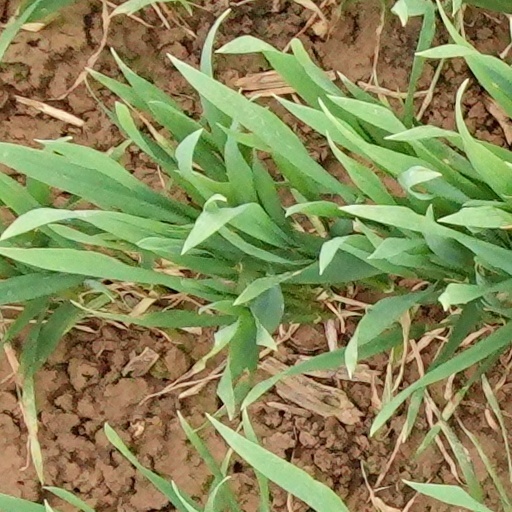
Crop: wheat